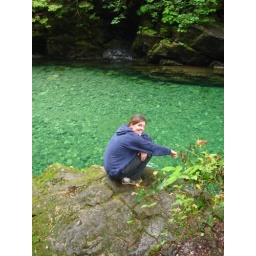
Sarah by the clear water coming from the falls. The water is about 5 feet deep in the picture!